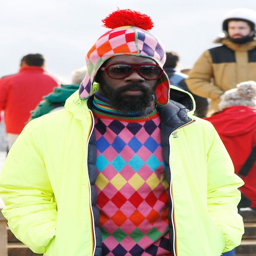
nice to see a bit of colour at fashion week men 's shows .